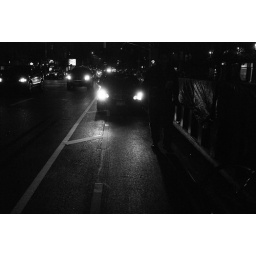
There is some idiot walking in the bike lane. And people wonder why they're hit by cars and bikes